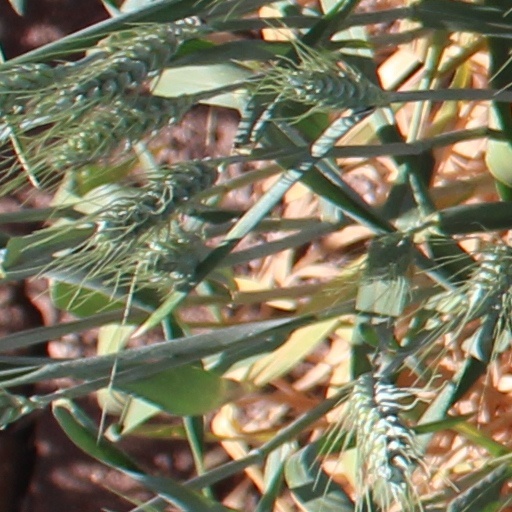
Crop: wheat